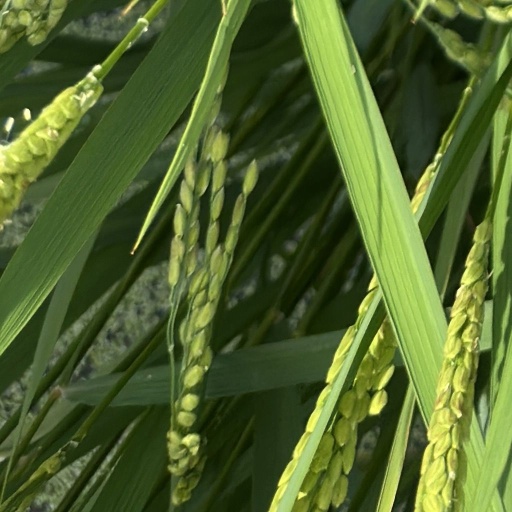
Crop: rice